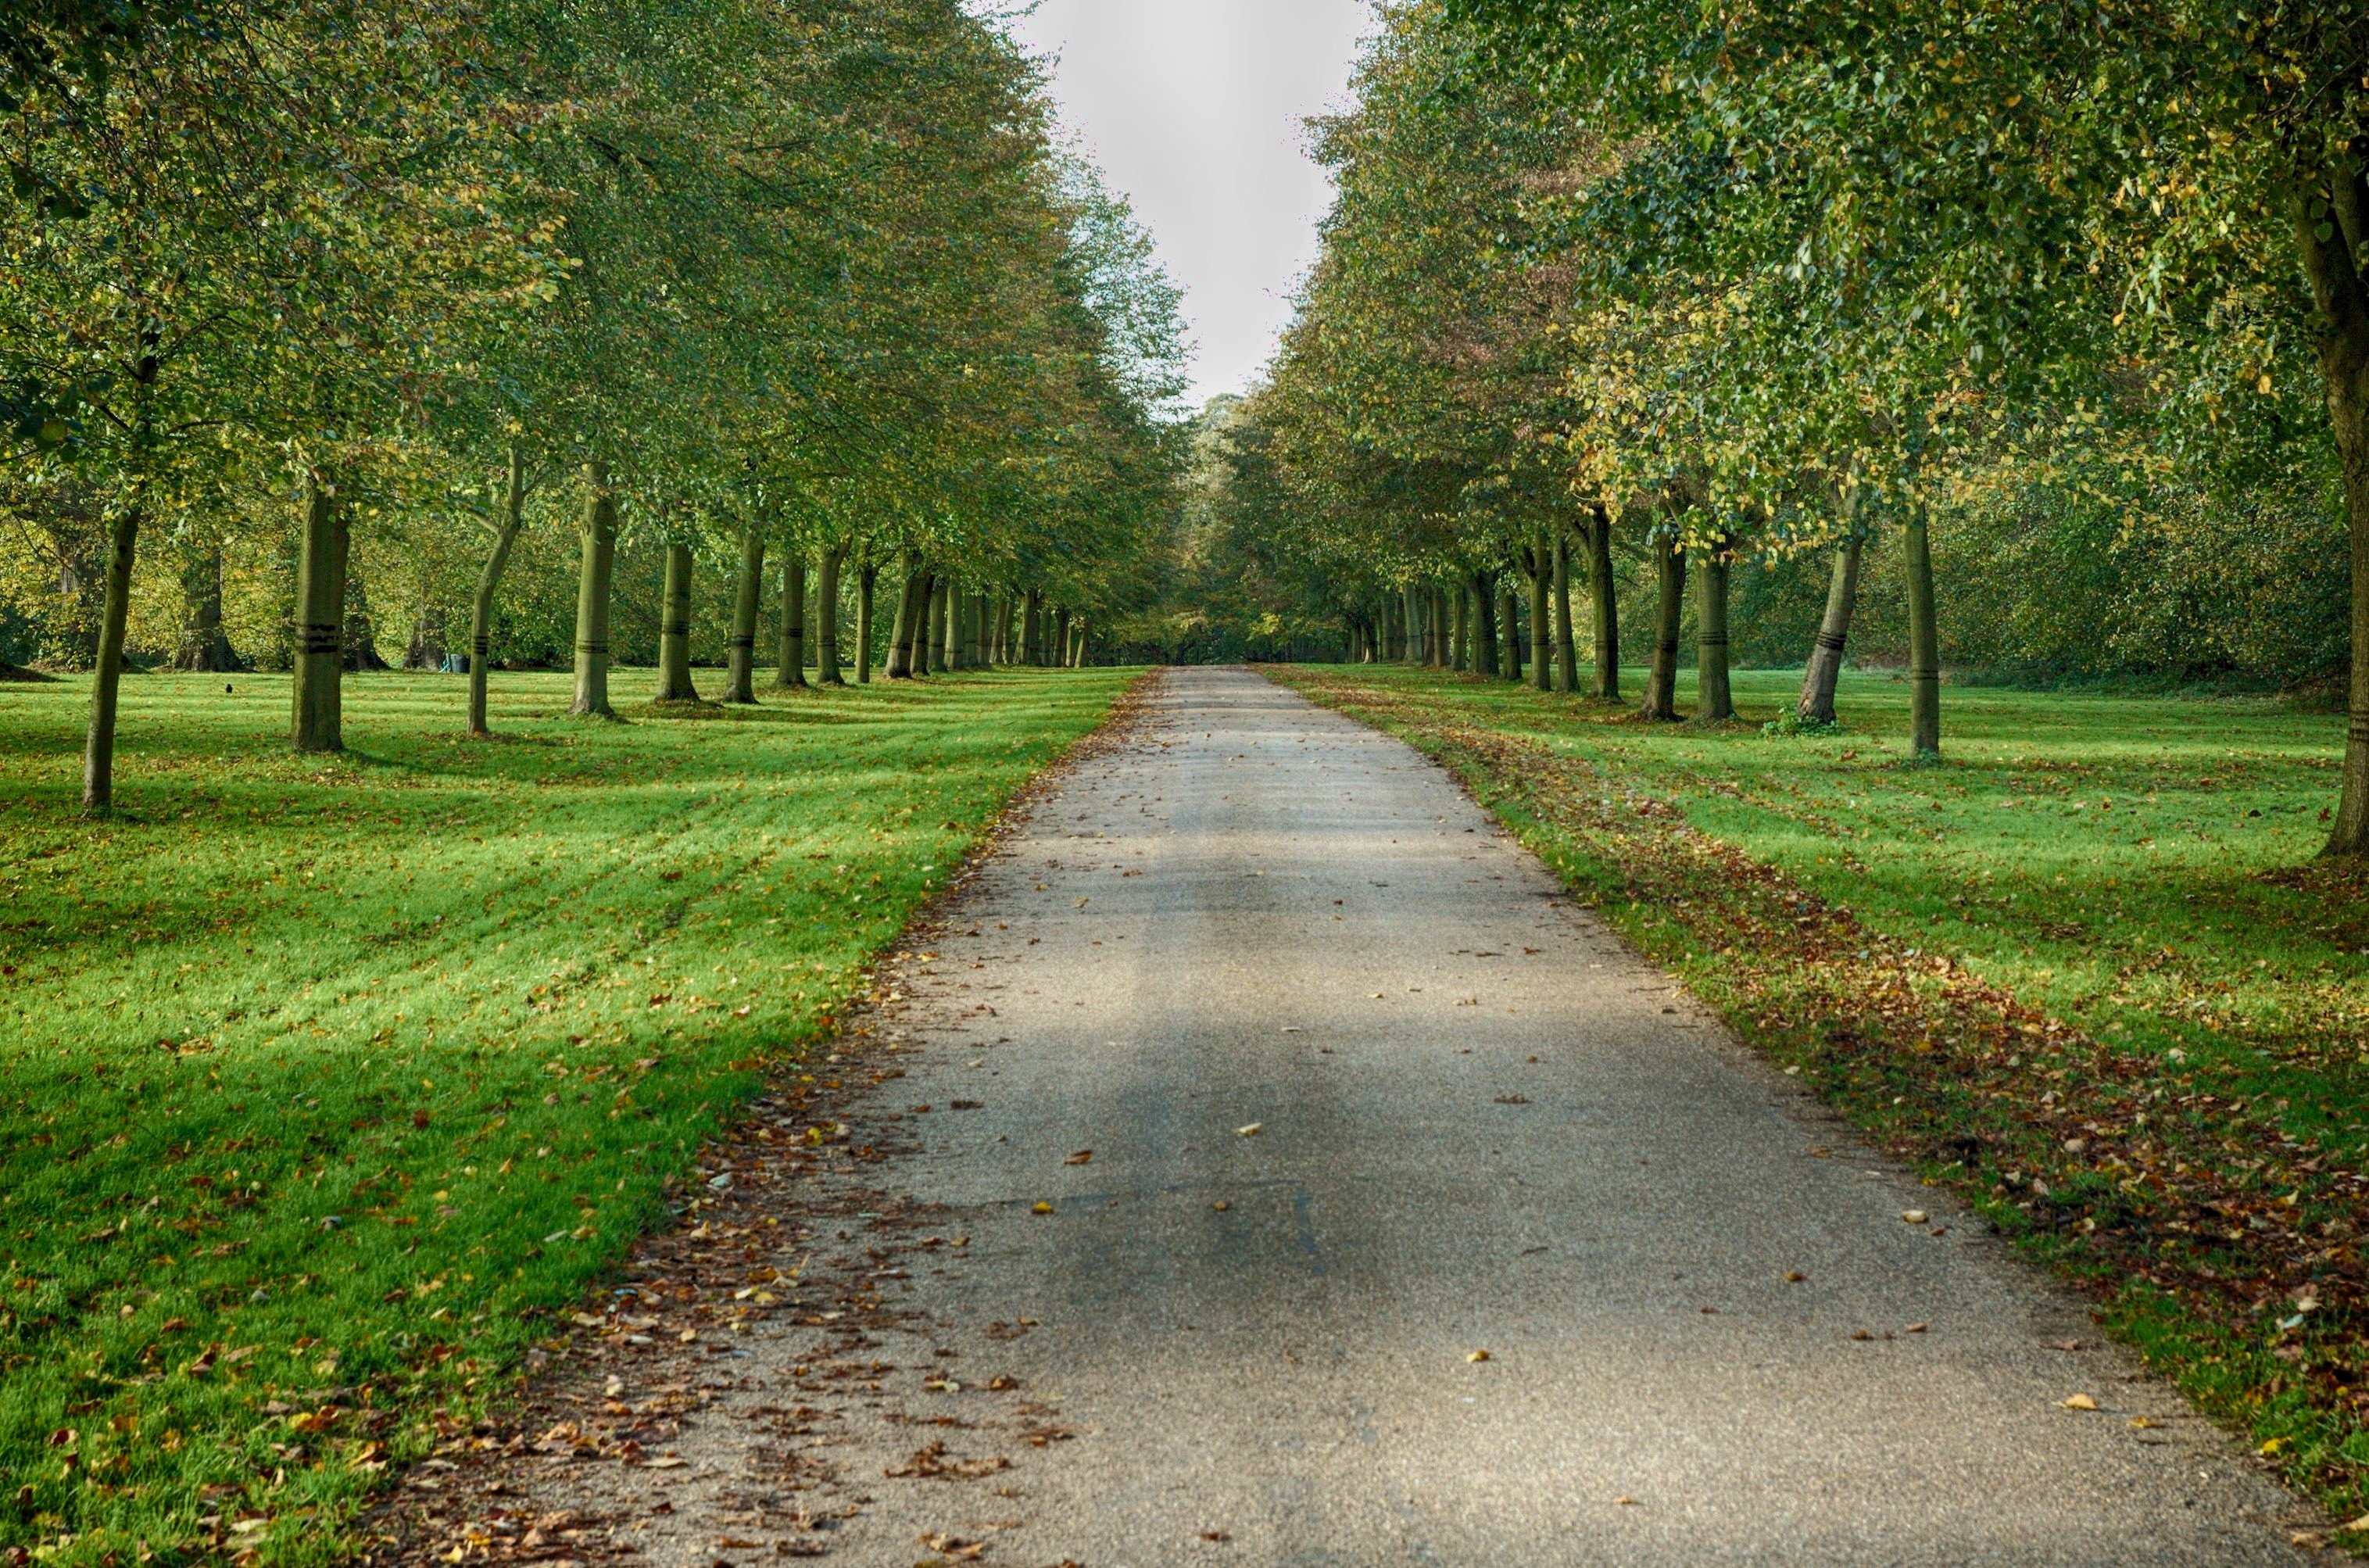
tree, nature, forest, path, grass, road, trail, field, lawn, meadow, sunlight, morning, leaf, green, scenic, dirt, autumn, park, california, season, trees, outside, infrastructure, woodland, habitat, rural area, woody plant, nonbuilding structure, modesto